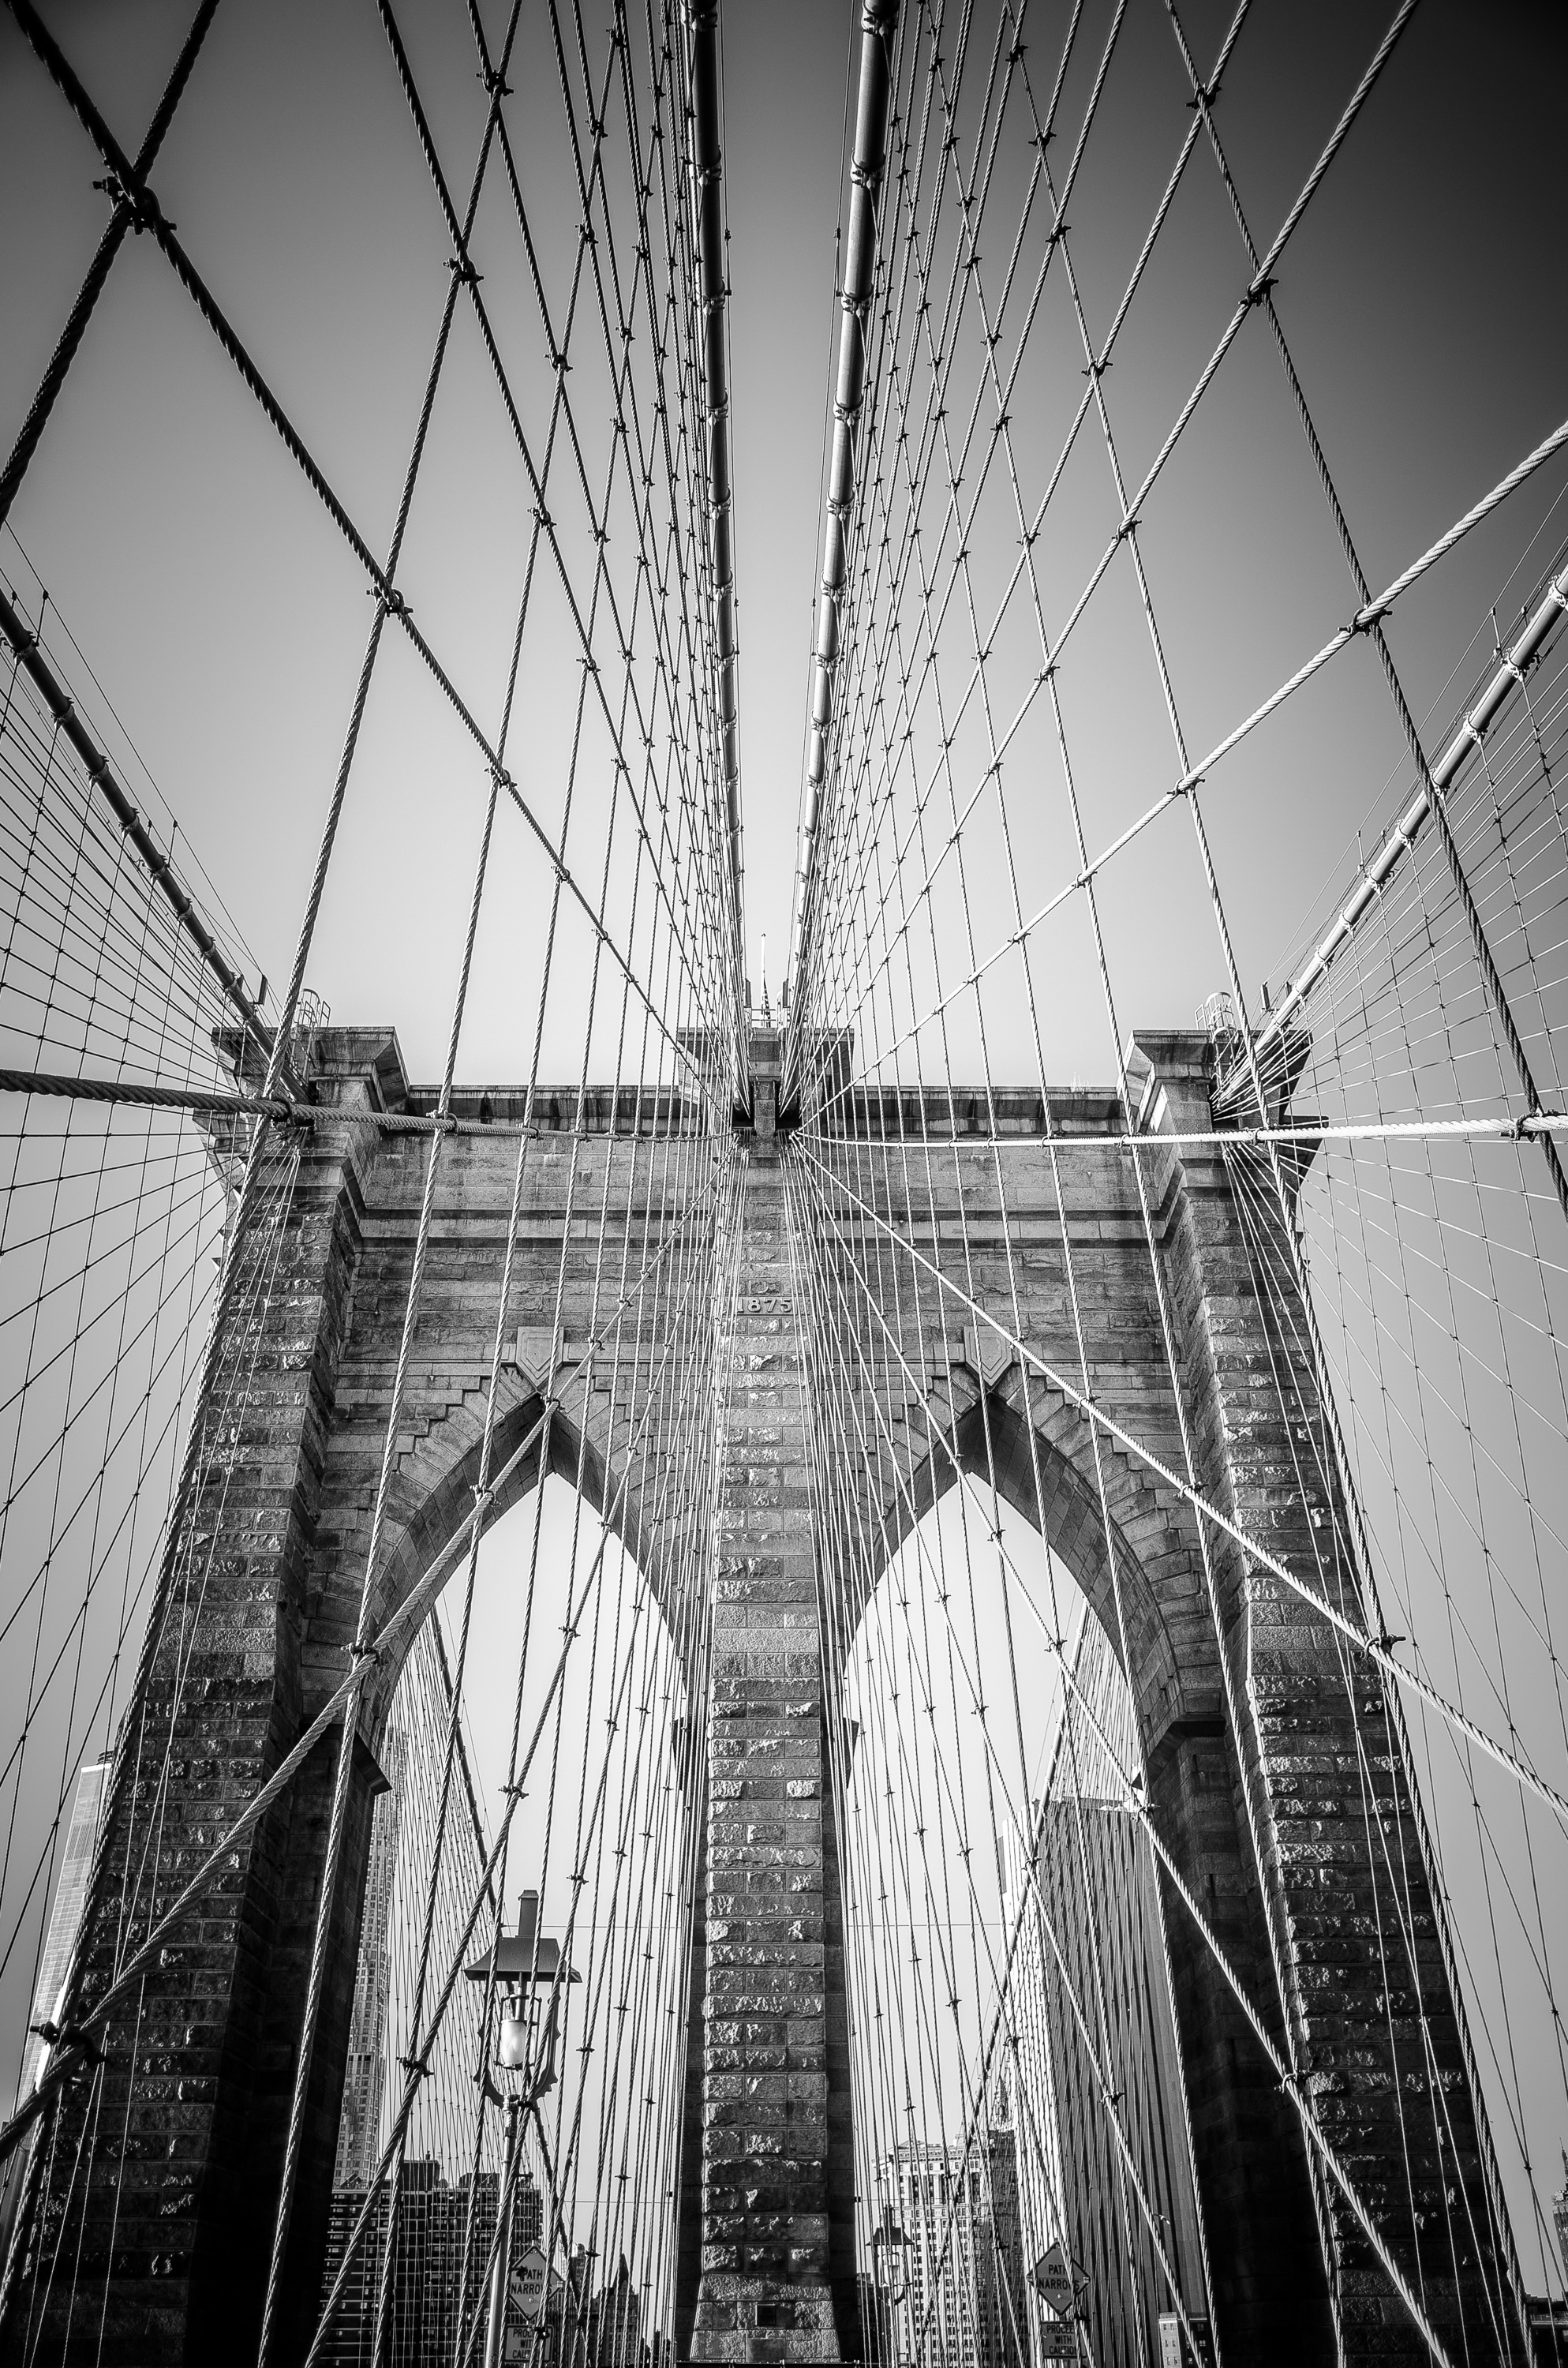
black and white, architecture, white, bridge, photography, line, black, monochrome, symmetry, shape, monochrome photography